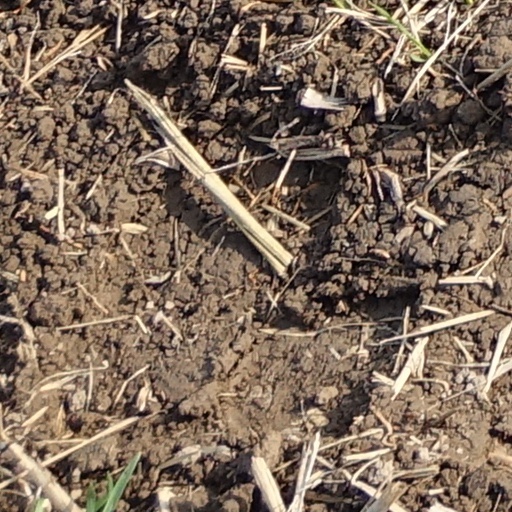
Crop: wheat